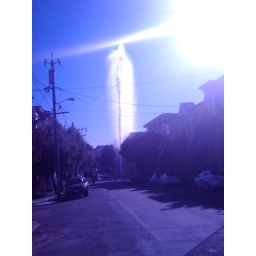
construction on my street results in water shooting 4 stories up in the air